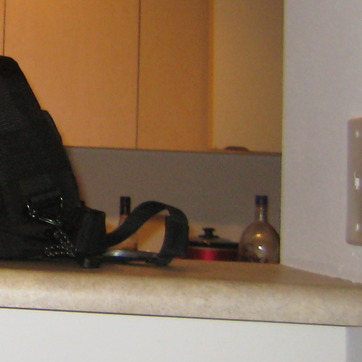
Material: painted